Drieziek

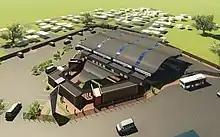

The state of the art library has a designated children's area and upon completion will be serviced by about 10 staff members.